Deria Sugulle Ainanshe

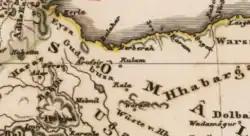
Map of key settlements with Diria's capital Waram visible

Diria was the second Sultan of the Habr Yunis who came from a lineage of tribal chiefs. His father, Sugulle, was first Sultan of the Habr Yunis and his Grandfather, Ainanshe, was the tribe's Chieftain. The earliest recorded mention of Diria is from 1840 by French Explorer Antoine Thomson d'Abbadie. The Sultan had his capital at Waram or 'Wadhan' in Togdheer just northwest of Burao and its important wells. Caravans would pass Waram en route to Berbera through the Sheikh pass and Diria would collect tax and administer affairs of the Habr Yunis from the town.